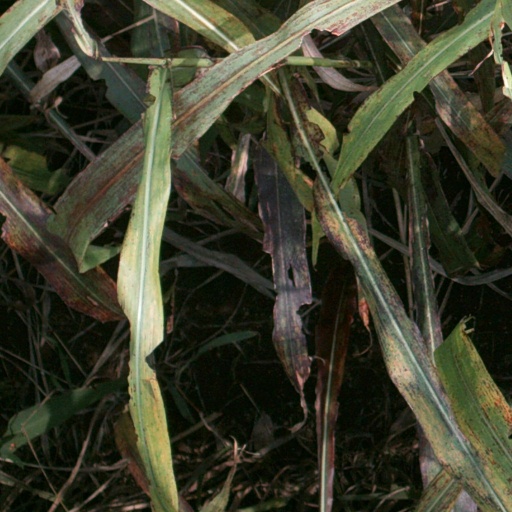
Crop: sorghum